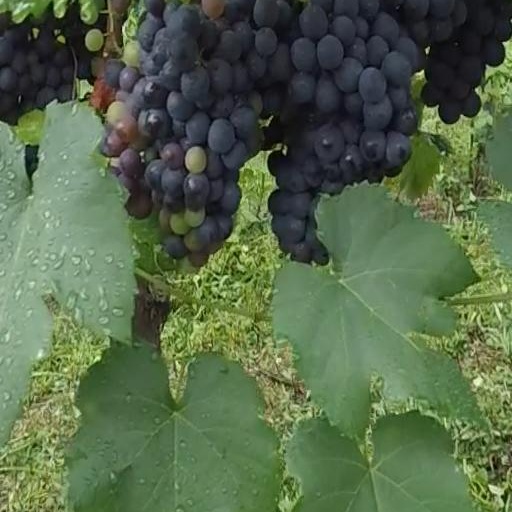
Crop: grape